White-wedged piculet

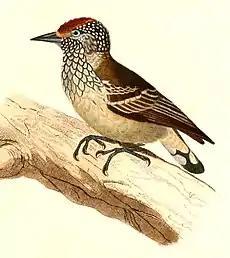
Illustration of male, d'Orbigny 1847

The white-wedged piculet is long and weighs . Adult males of the nominate subspecies have a black cap with wide red tips on the forehead feathers and small white spots on the rest of the cap. Their face and hindneck are mostly white with a strong brown tinge and a white stripe behind the eye. Their upperparts are warm brown to grayish brown, sometimes with faint pale tips on the feathers. Their flight feathers are dark brown with narrow buffish white edges on the secondaries and tertials. Their tail is dark brown; the innermost pair of feather have mostly white inner webs and the outer two pairs have a wide white patch near the end. Their chin and throat feathers are pale buffish white with black edges that give a scaly appearance. Their underparts are mostly whitish with a pale buff wash; the breast has a scalloped appearance from black feather edges and the belly is plain or slightly streaked. Their iris is brown, the orbital ring grayish, the bill black with a paler base on the mandible, and the legs gray to green-gray. Adult females are identical but for no red on the forehead. Juveniles are duller than adults and their underparts look more barred than scalloped.